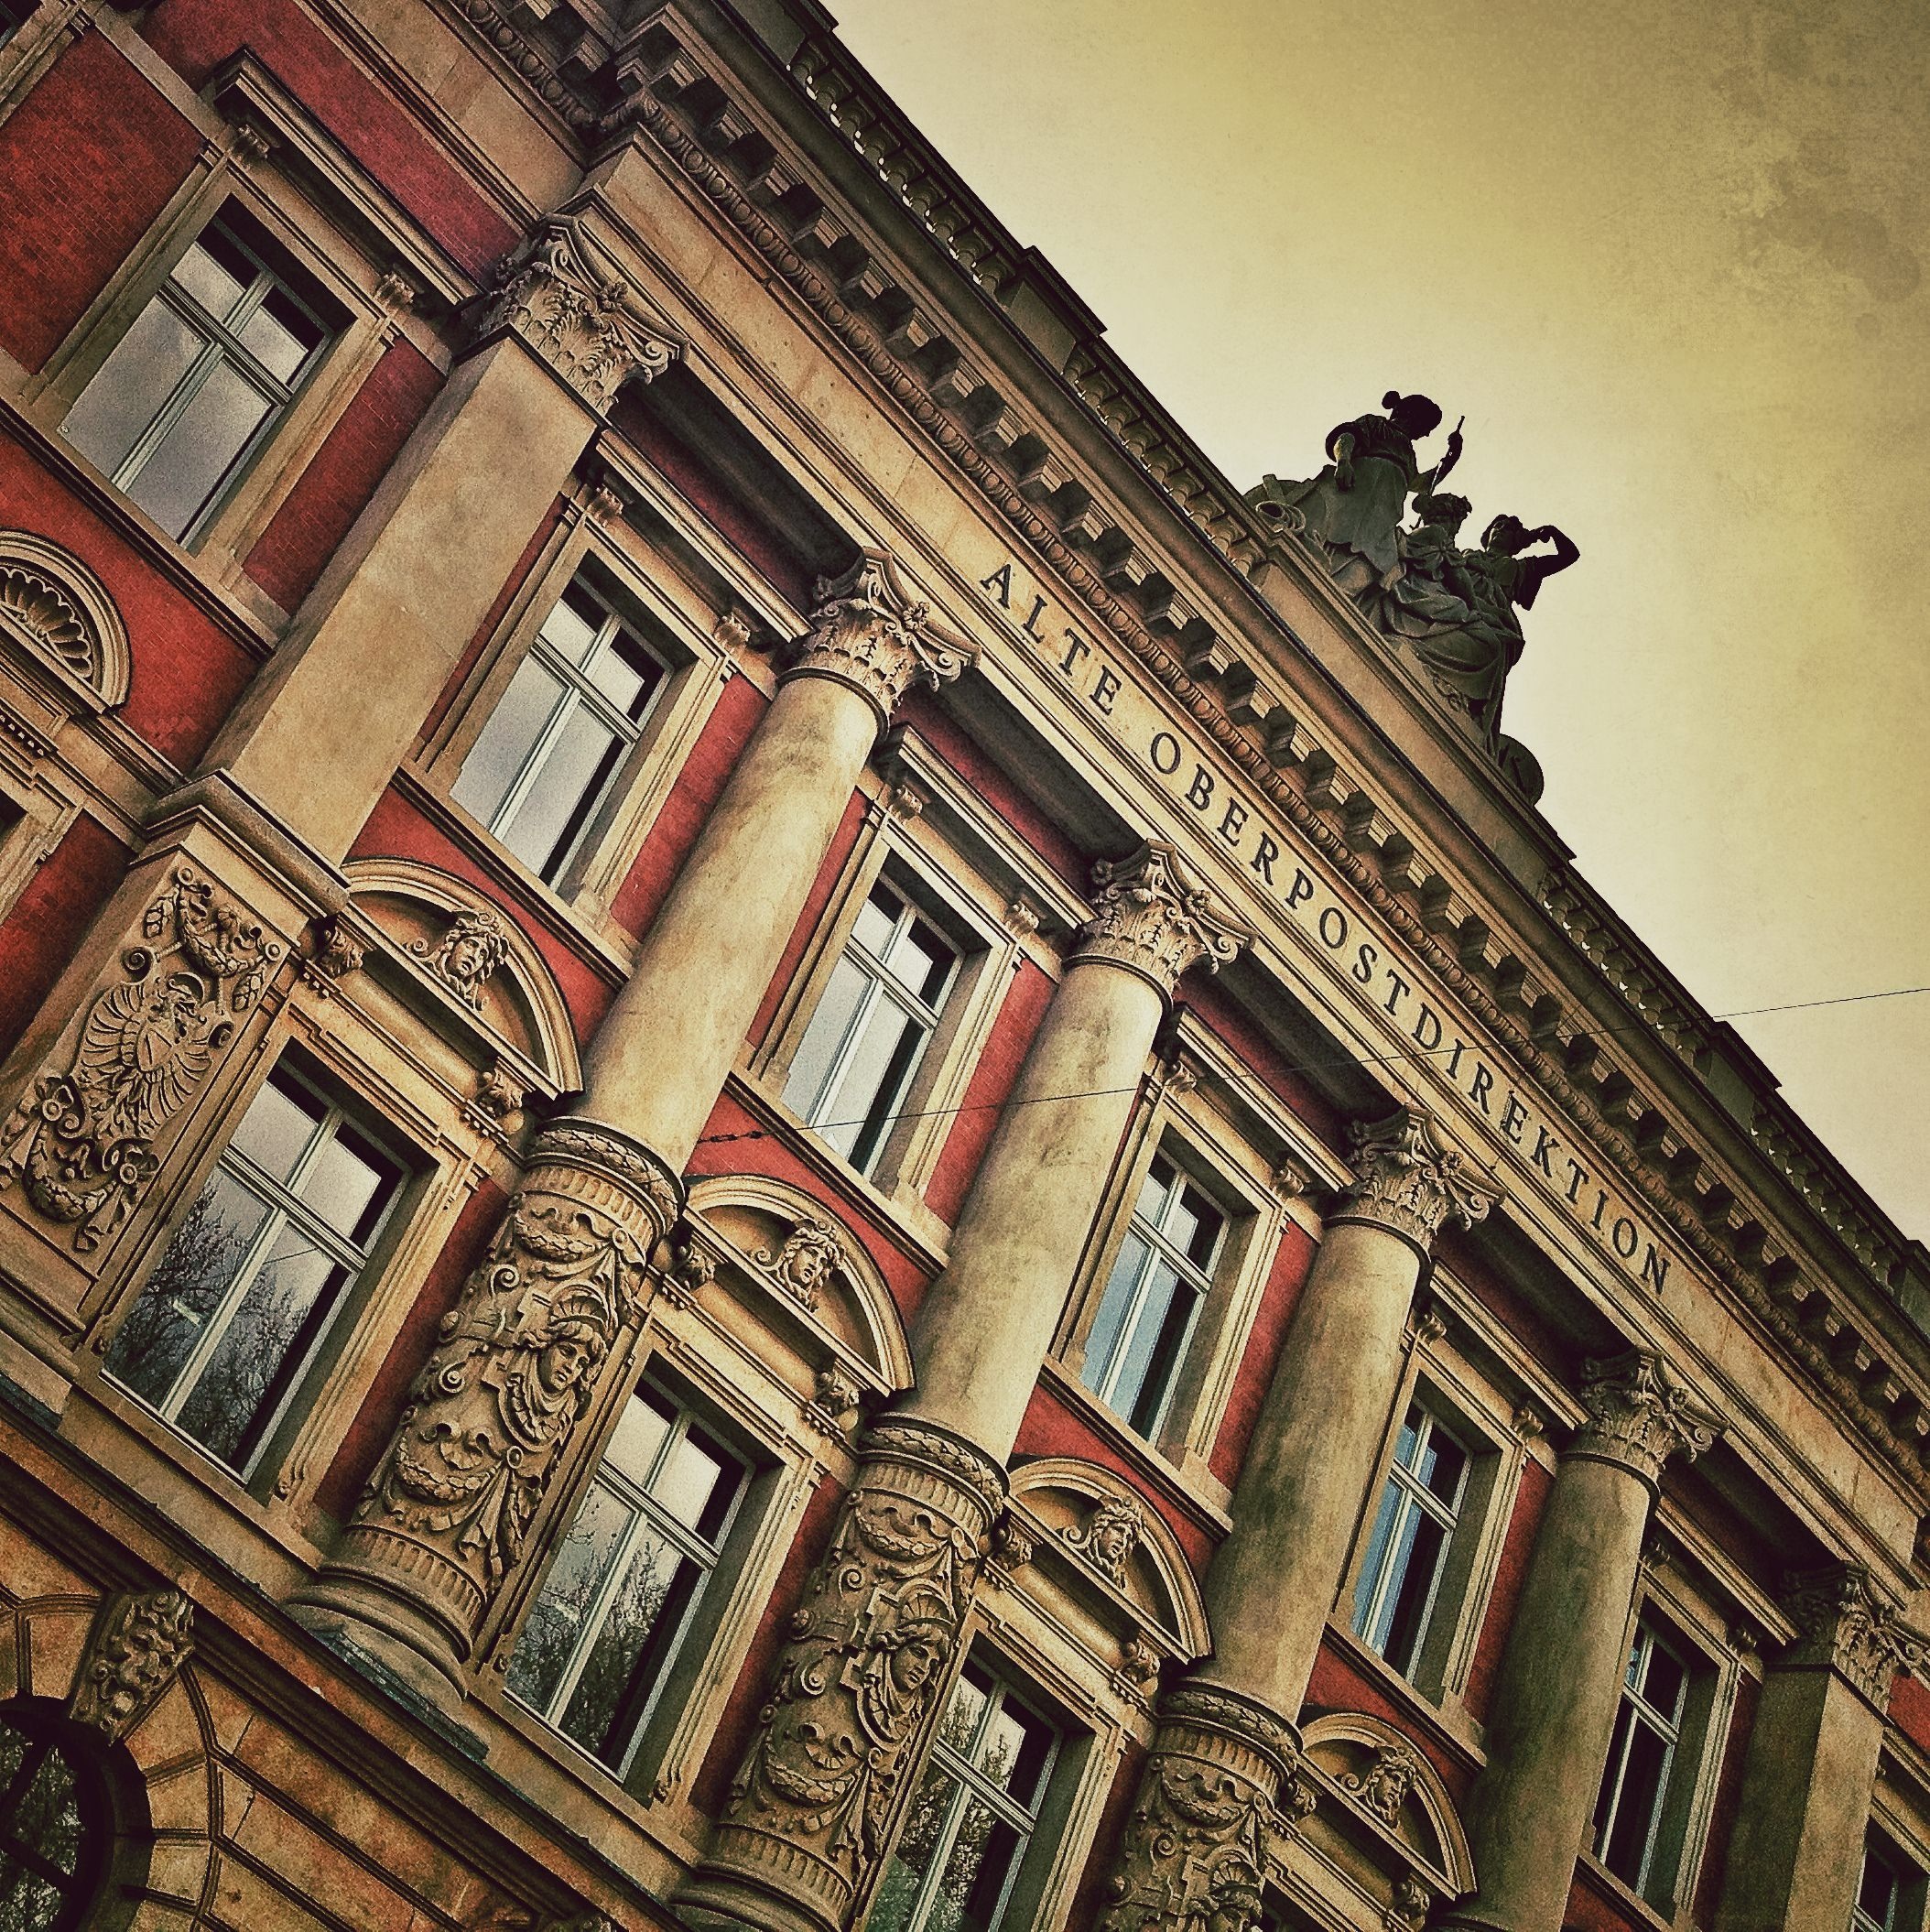
architecture, building, city, home, europe, facade, brick, germany, shape, hamburg, urban area, ancient history